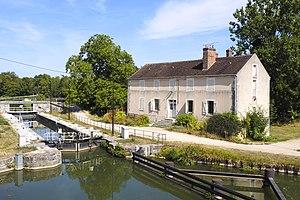
Buges est le point de jonction des trois canaux de Briare, d'Orléans et du Loing depuis 1724 (fin de la construction du canal du Loing). Situé à proximité de l'ancienne papeterie, le site comprend une écluse, une maison reconstruite vers 1820 qui abritait les logements de l'éclusier et du contrôleur (distribués par deux couloirs et deux escaliers) , une grande passerelle métallique de halage au-dessus du canal d'Orléans, une seconde passerelle et un déversoir de superficie sur la rivière du Solin. (source
Le bief de Buges est une voie d'eau française constituant une section du canal d'Orléans et son débouché extrême dans le canal du Loing.
La liste des monuments historiques du Loiret recense les monuments historiques situés dans le département français du Loiret.